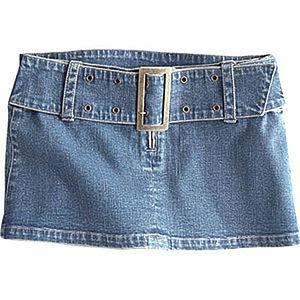
La minijupe est une jupe très courte, droite ou plissée, « dont la longueur ne doit pas excéder 10 cm sous les fesses pour mériter cette appellation ». On distingue également la microjupe, qui est encore plus courte et dont l'ourlet se situe juste en dessous des fesses.